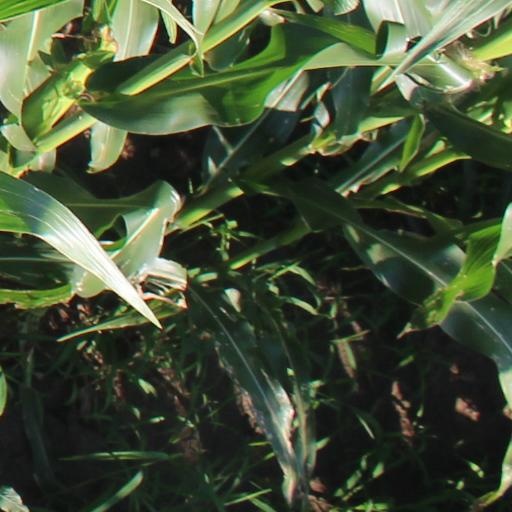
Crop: maize; corn